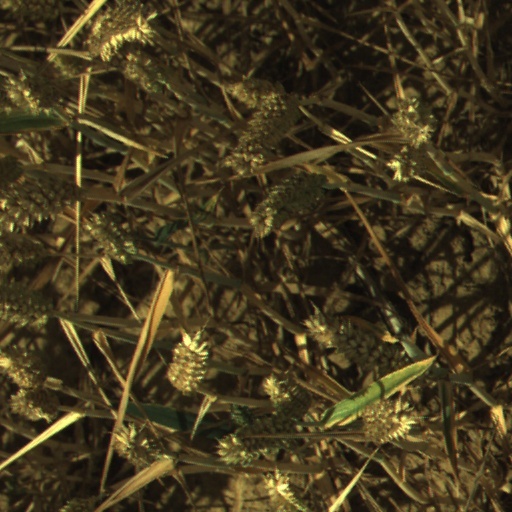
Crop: wheat